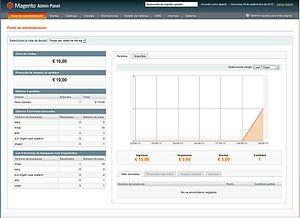
Magento est une plateforme de commerce électronique libre lancée le 31 mars 2008. Elle a initialement été créée par l'éditeur américain Varien sur les bases du Framework Zend. Plus de 250 000 commerçants dans le monde utilisent la plate-forme Magento Commerce, qui représente environ 30 % de la part de marché totale.